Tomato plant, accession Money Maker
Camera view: tilt-top (135 deg); turntable rotation: 150 degrees
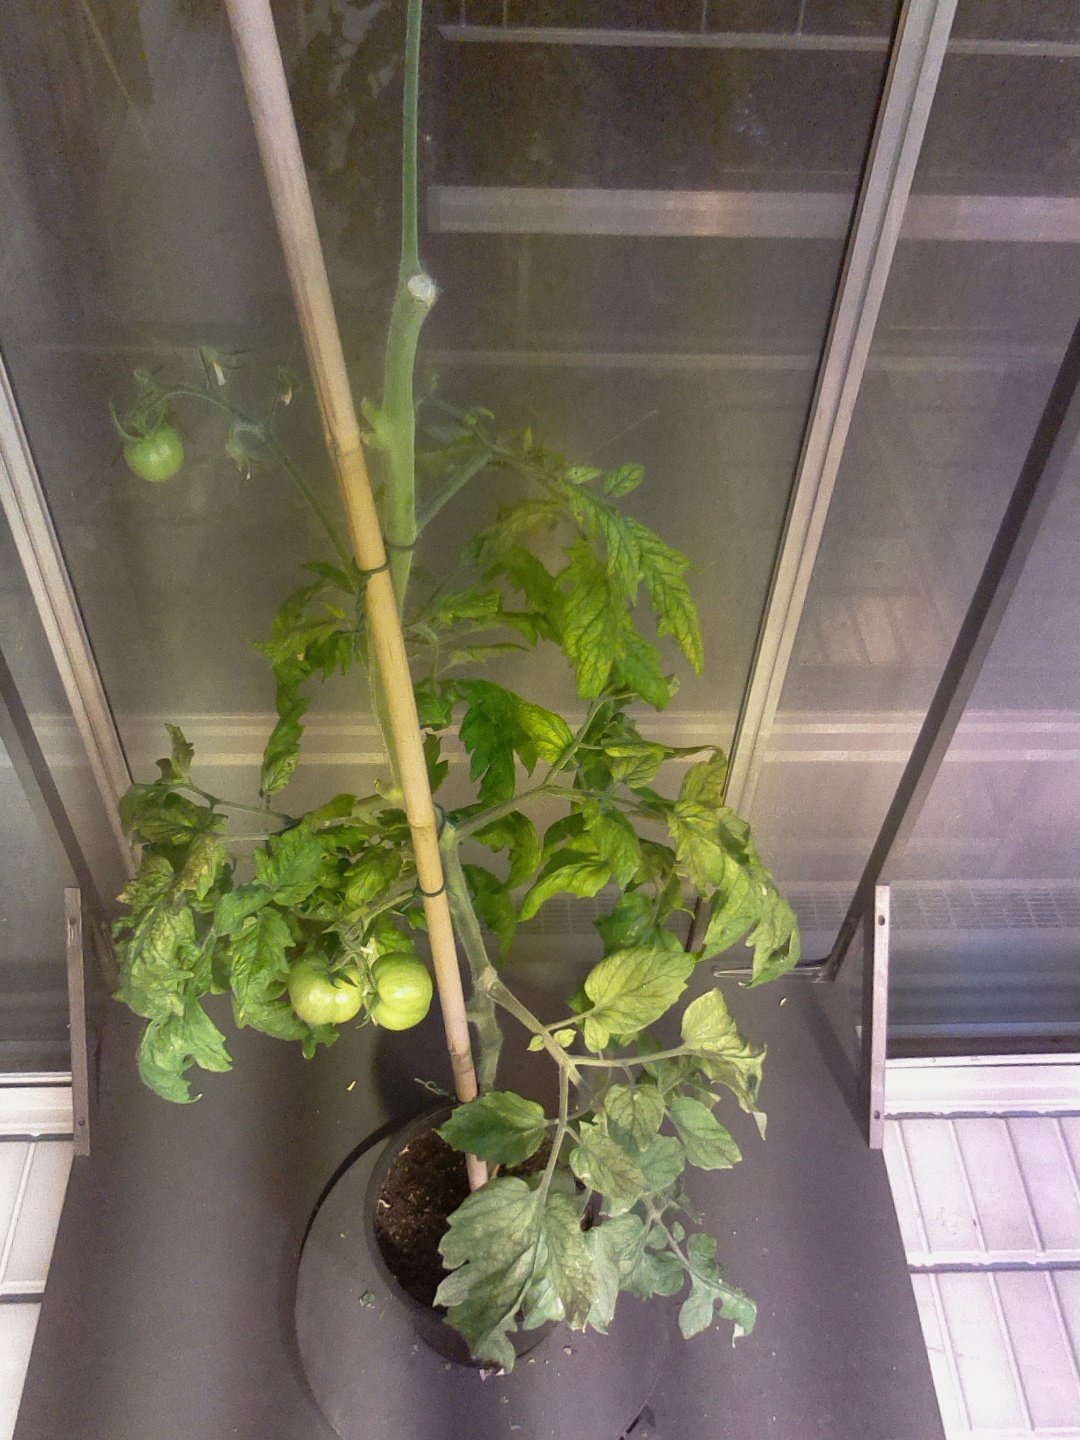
BBCH growth stage 76: 60%-70% of final fruit size